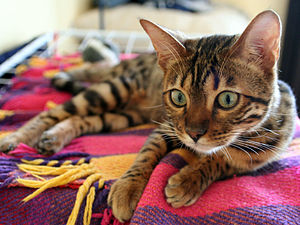
Bengalkat
Bengalkatten er en mellemstor til stor kat, der nedstammer fra krydsninger mellem den lille asiatiske leopardkat og tamkatten. Det er en relativt ny race, opstået i USA i 1980'erne. Fra og med fjerde eller femte generation efter indkrydsning med den asiatiske leopardkat er bengalkatten godkendt af de fleste internationale katteorganisationer.